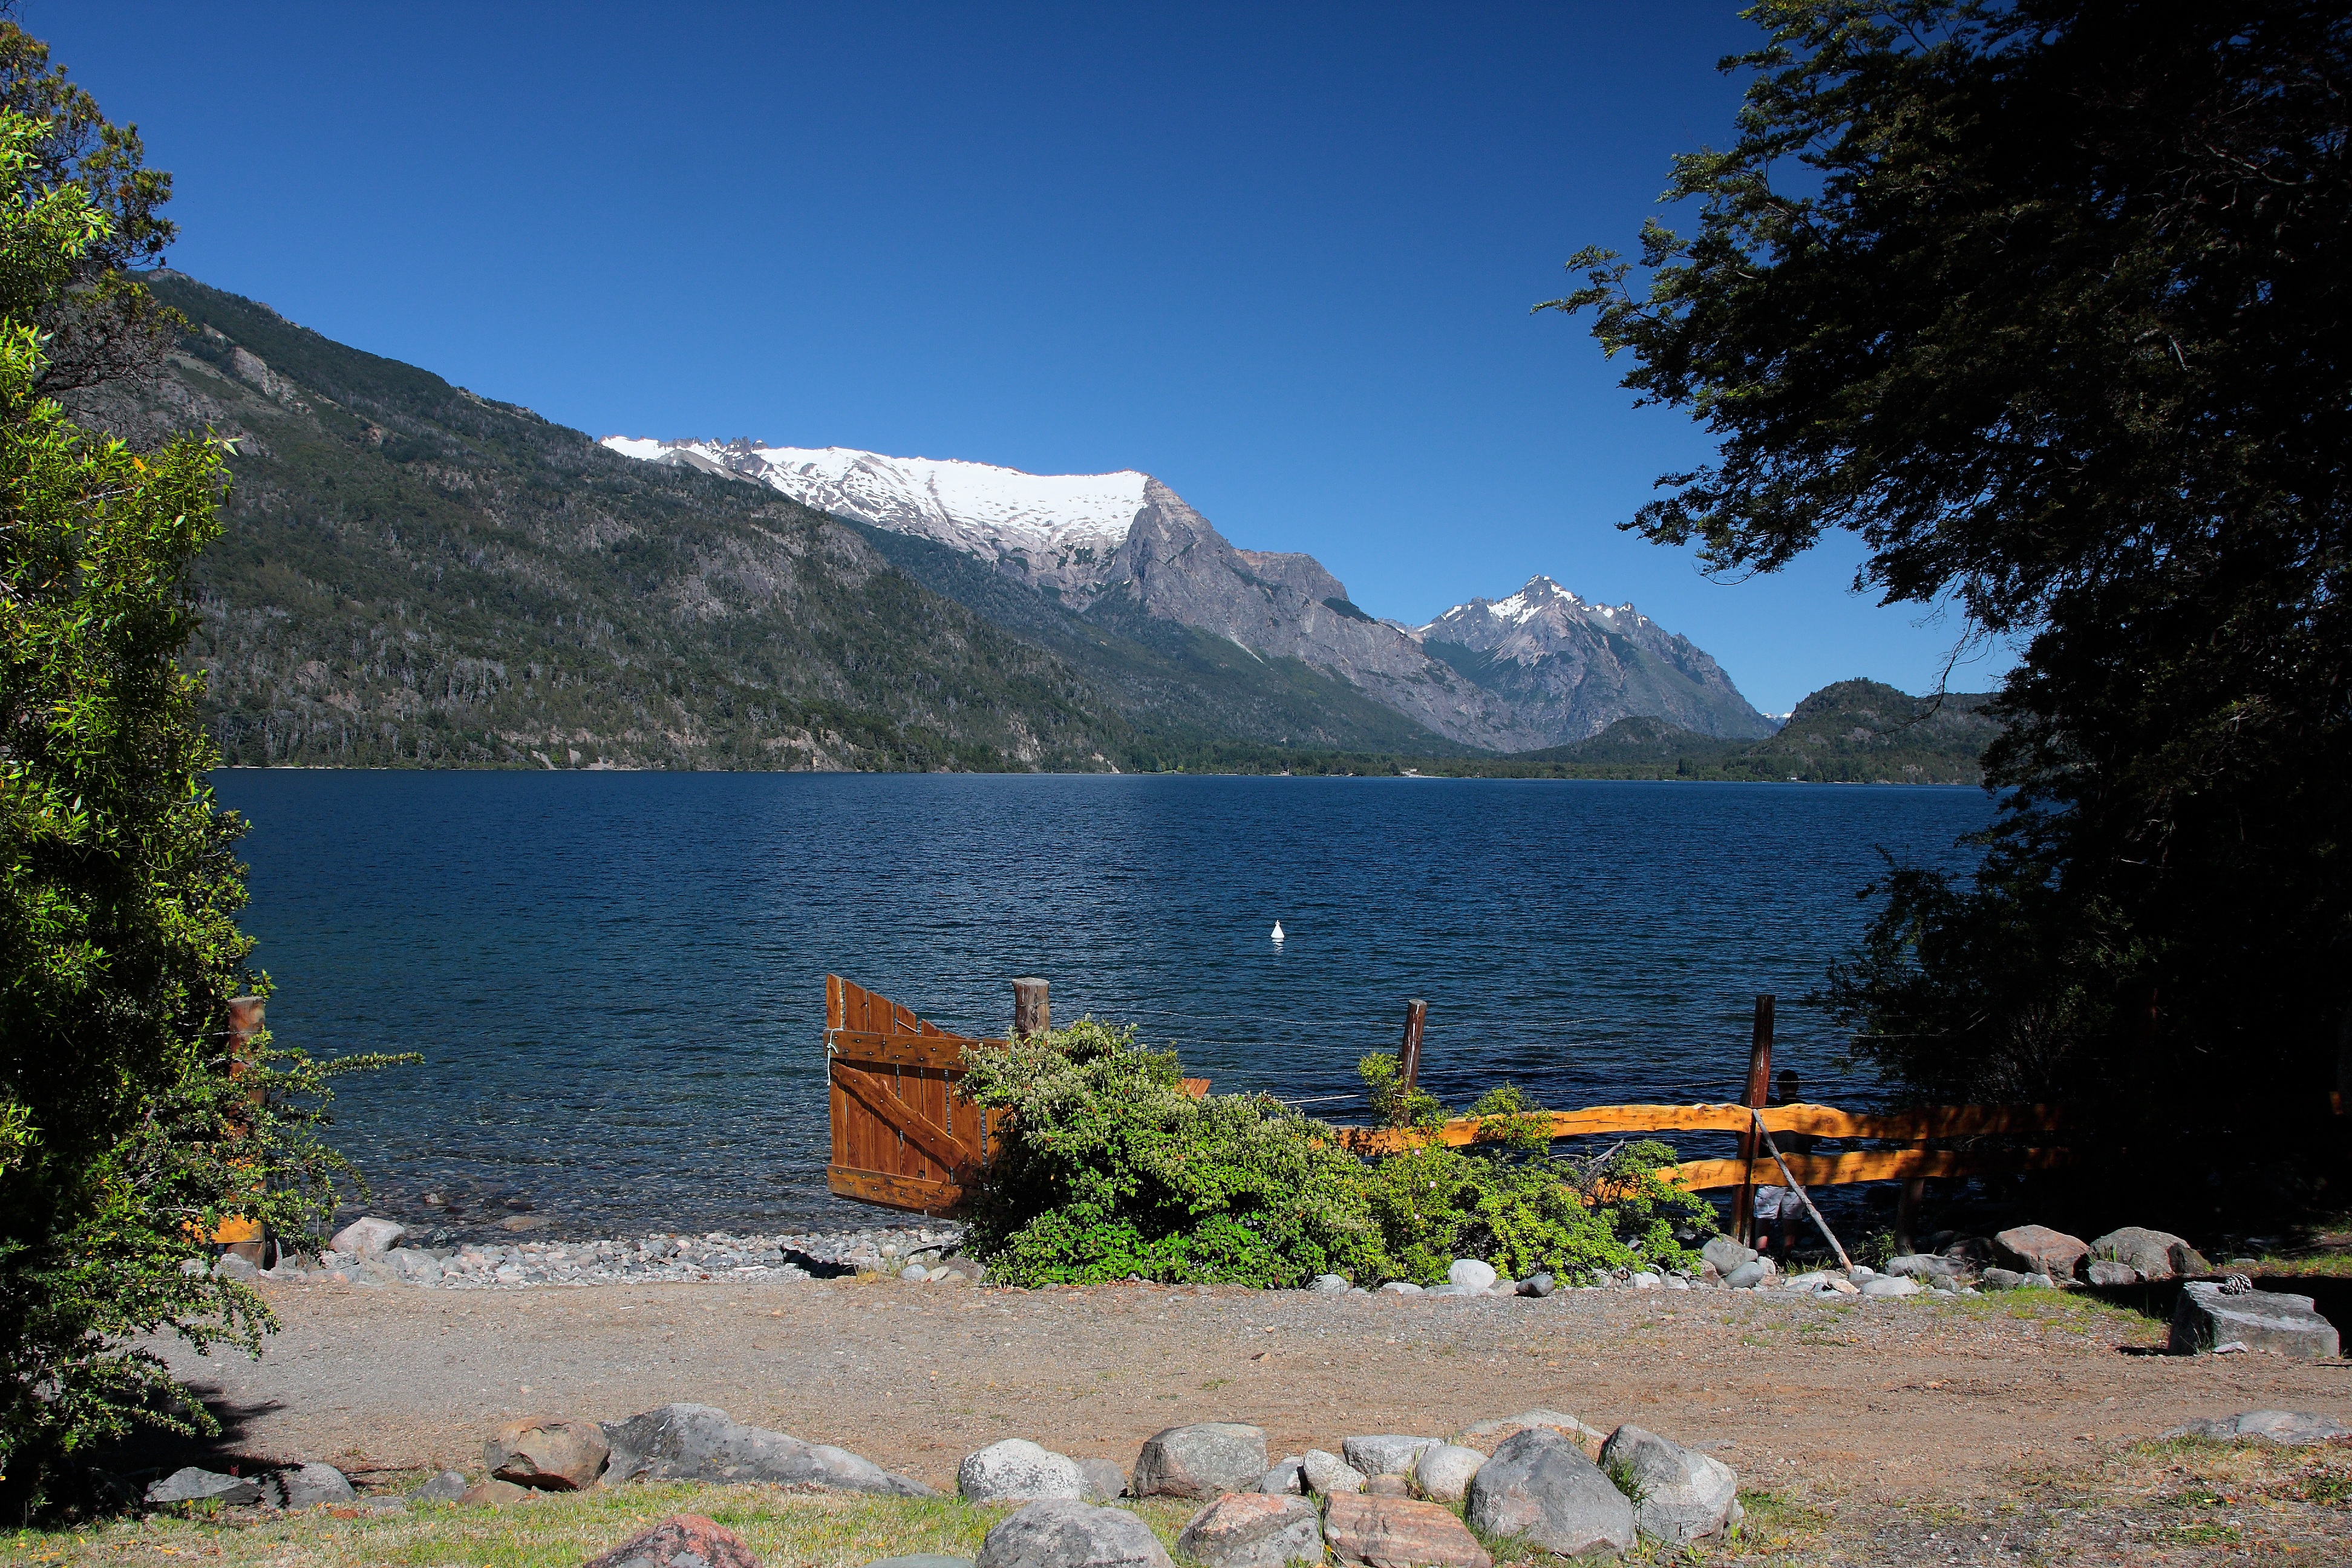
landscape, sea, coast, water, wilderness, mountain, lake, mountain range, vacation, america, holiday, bay, reservoir, tourism, body of water, argentina, cordillera, loch, andes, bariloche, mountainous landforms